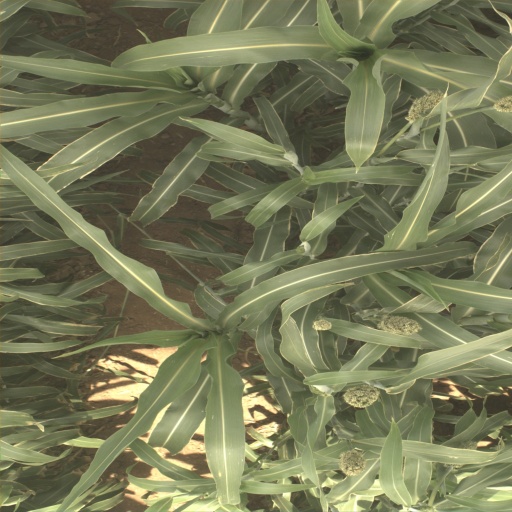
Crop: sorghum